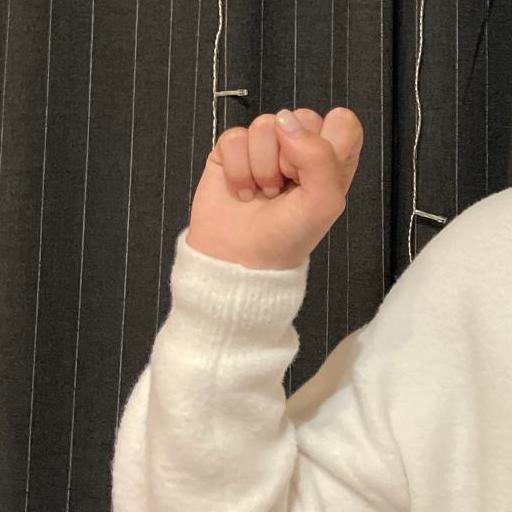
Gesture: fist